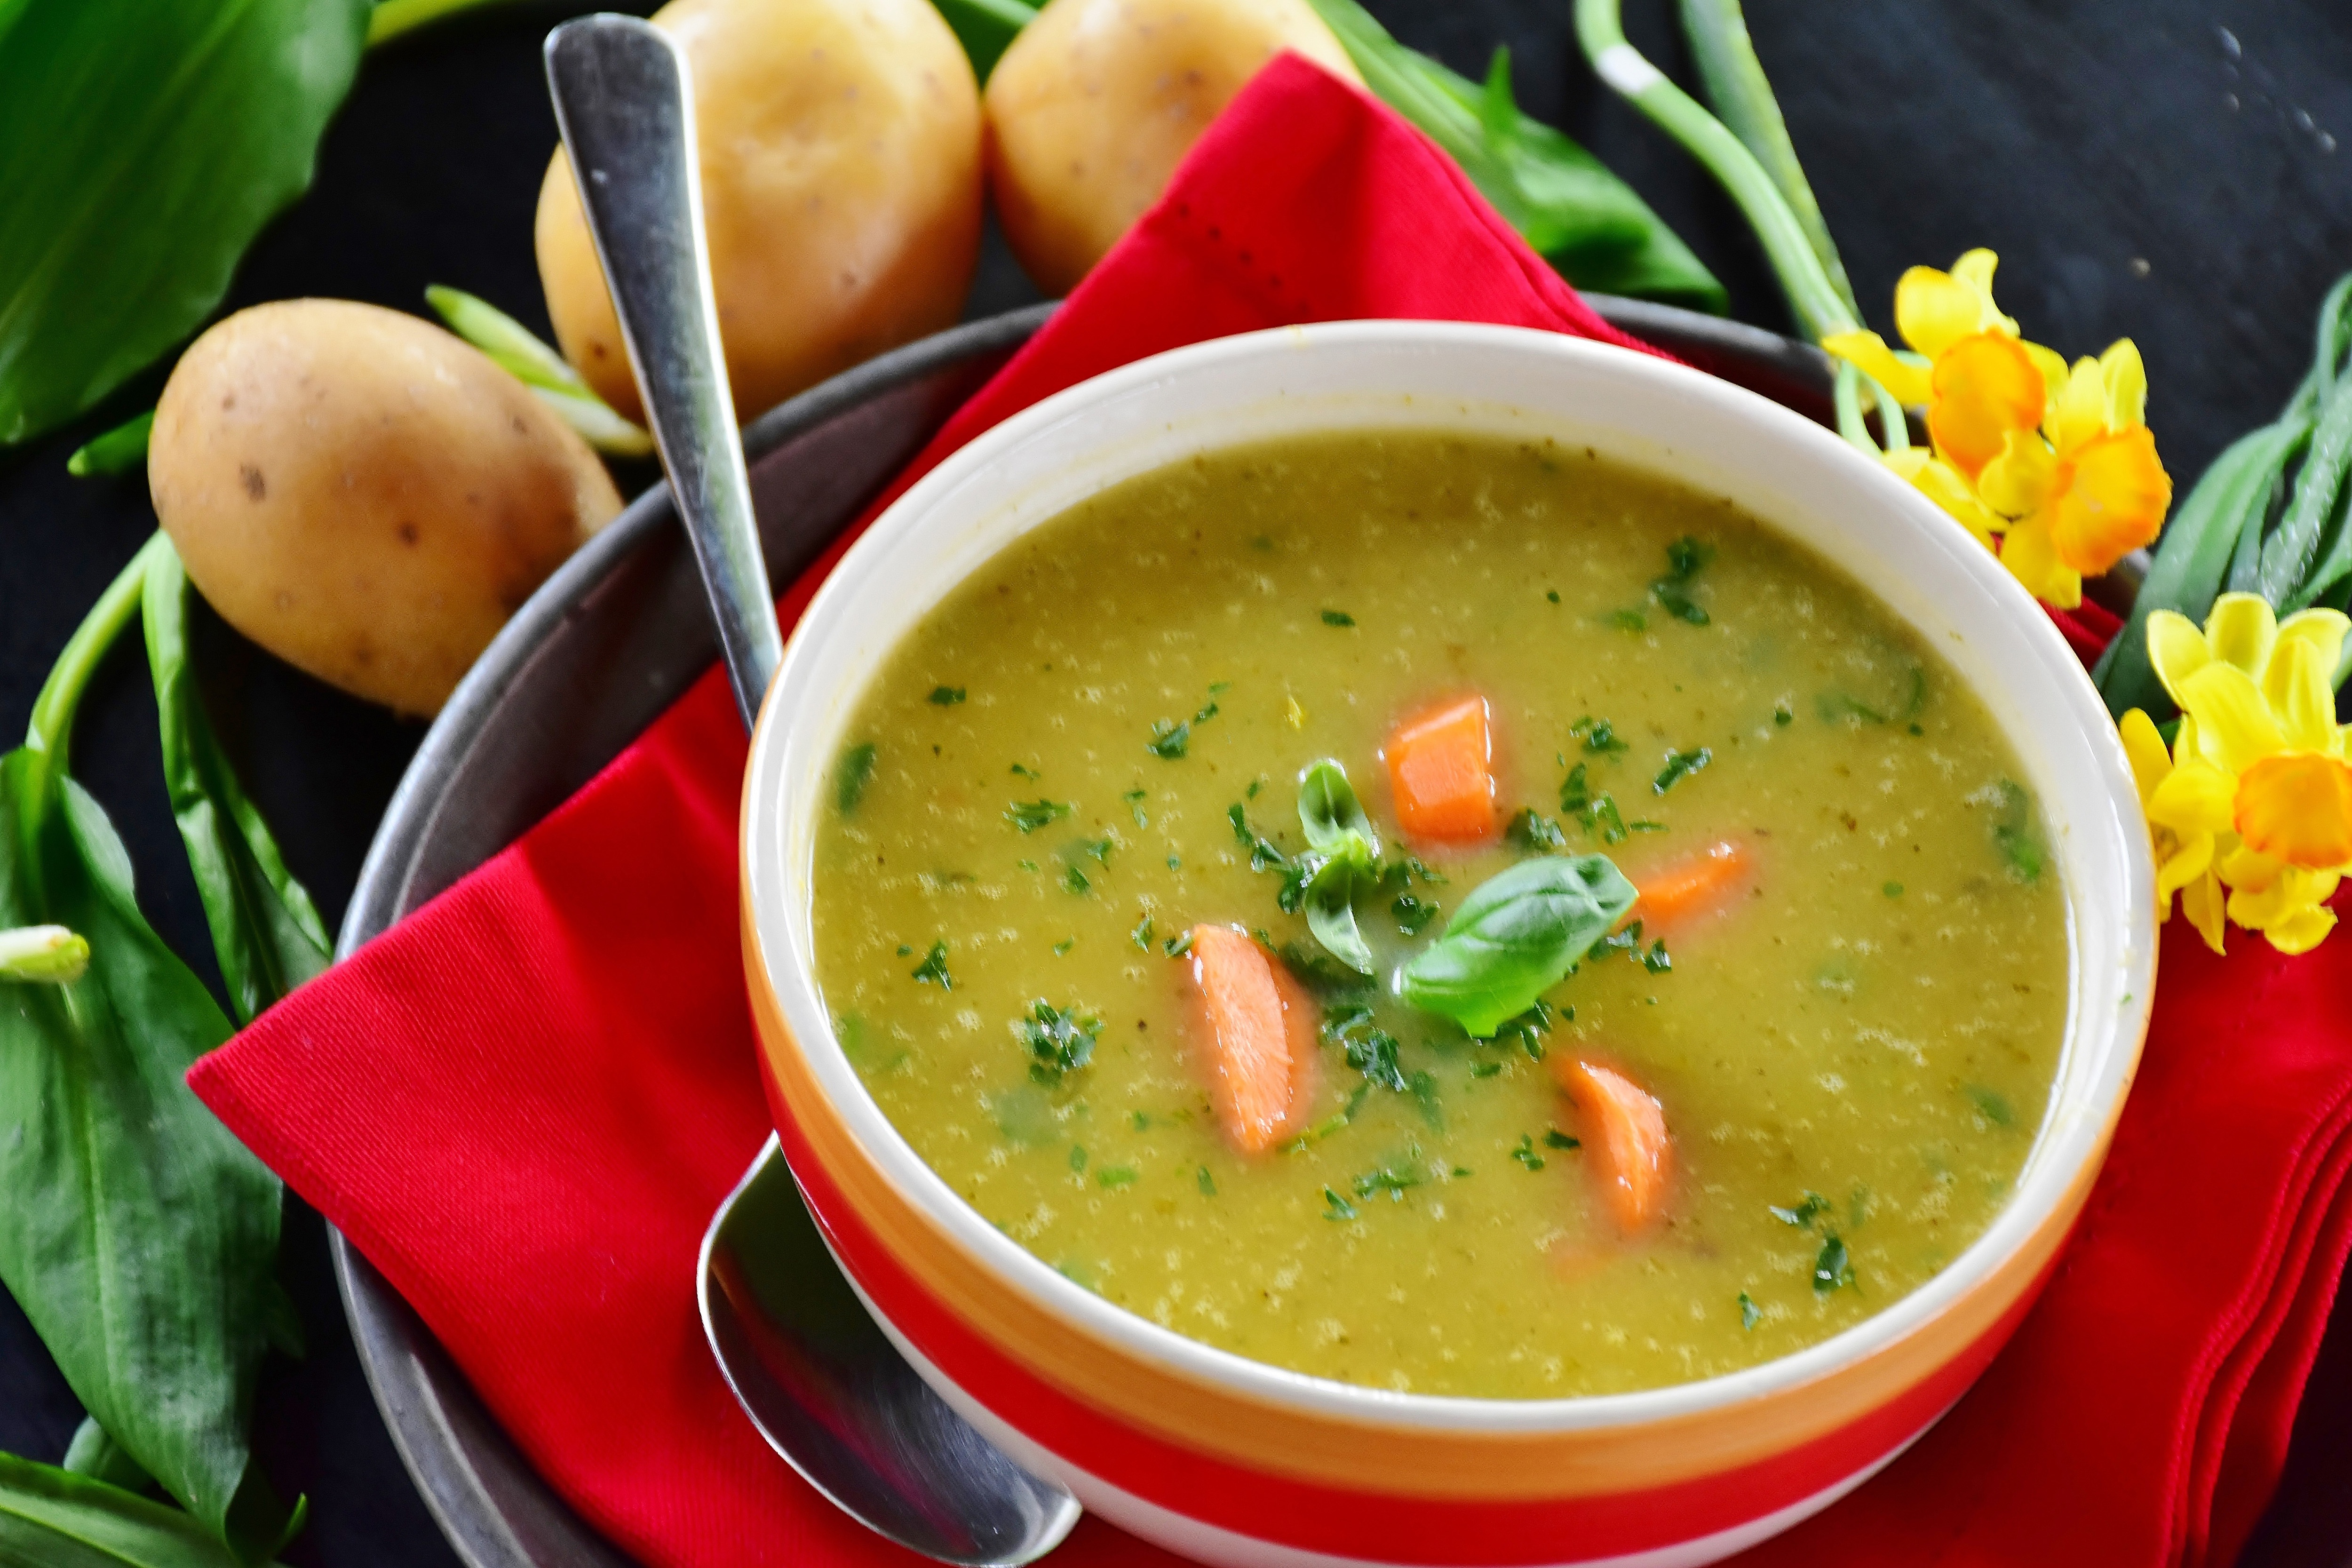
dish, food, cuisine, ingredient, pea soup, soup, produce, Caldo de pollo, vegetable, Potage, bisque, vegetarian food, Rasam, leek soup, recipe, leaf vegetable, legume, spinach, dal, garnish, Gazpacho, indian cuisine, corn chowder, gravy, chicken soup, curry